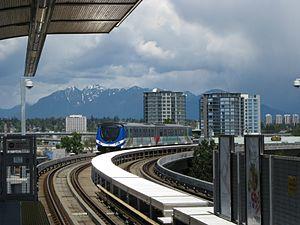
Le SkyTrain de Vancouver est un service de transport en commun desservant l’agglomération de Vancouver en Colombie-Britannique, au Canada. Ce réseau de métro automatisé se déploie sur trois lignes principalement aériennes, d'où son nom.